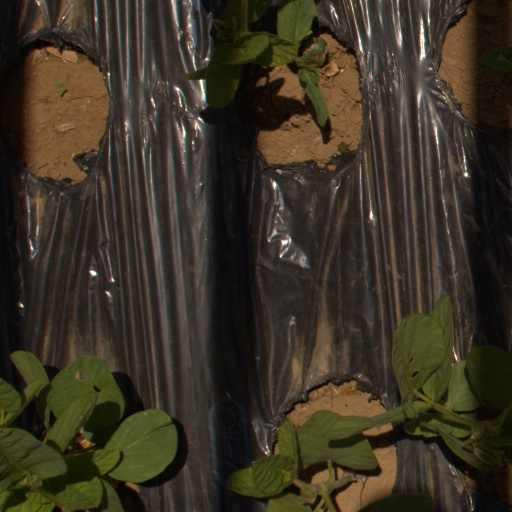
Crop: Jerusalem artichoke